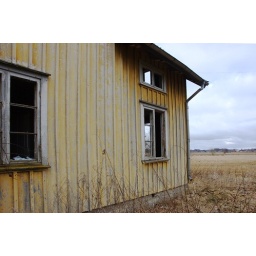
No glass in any of the windows anymore